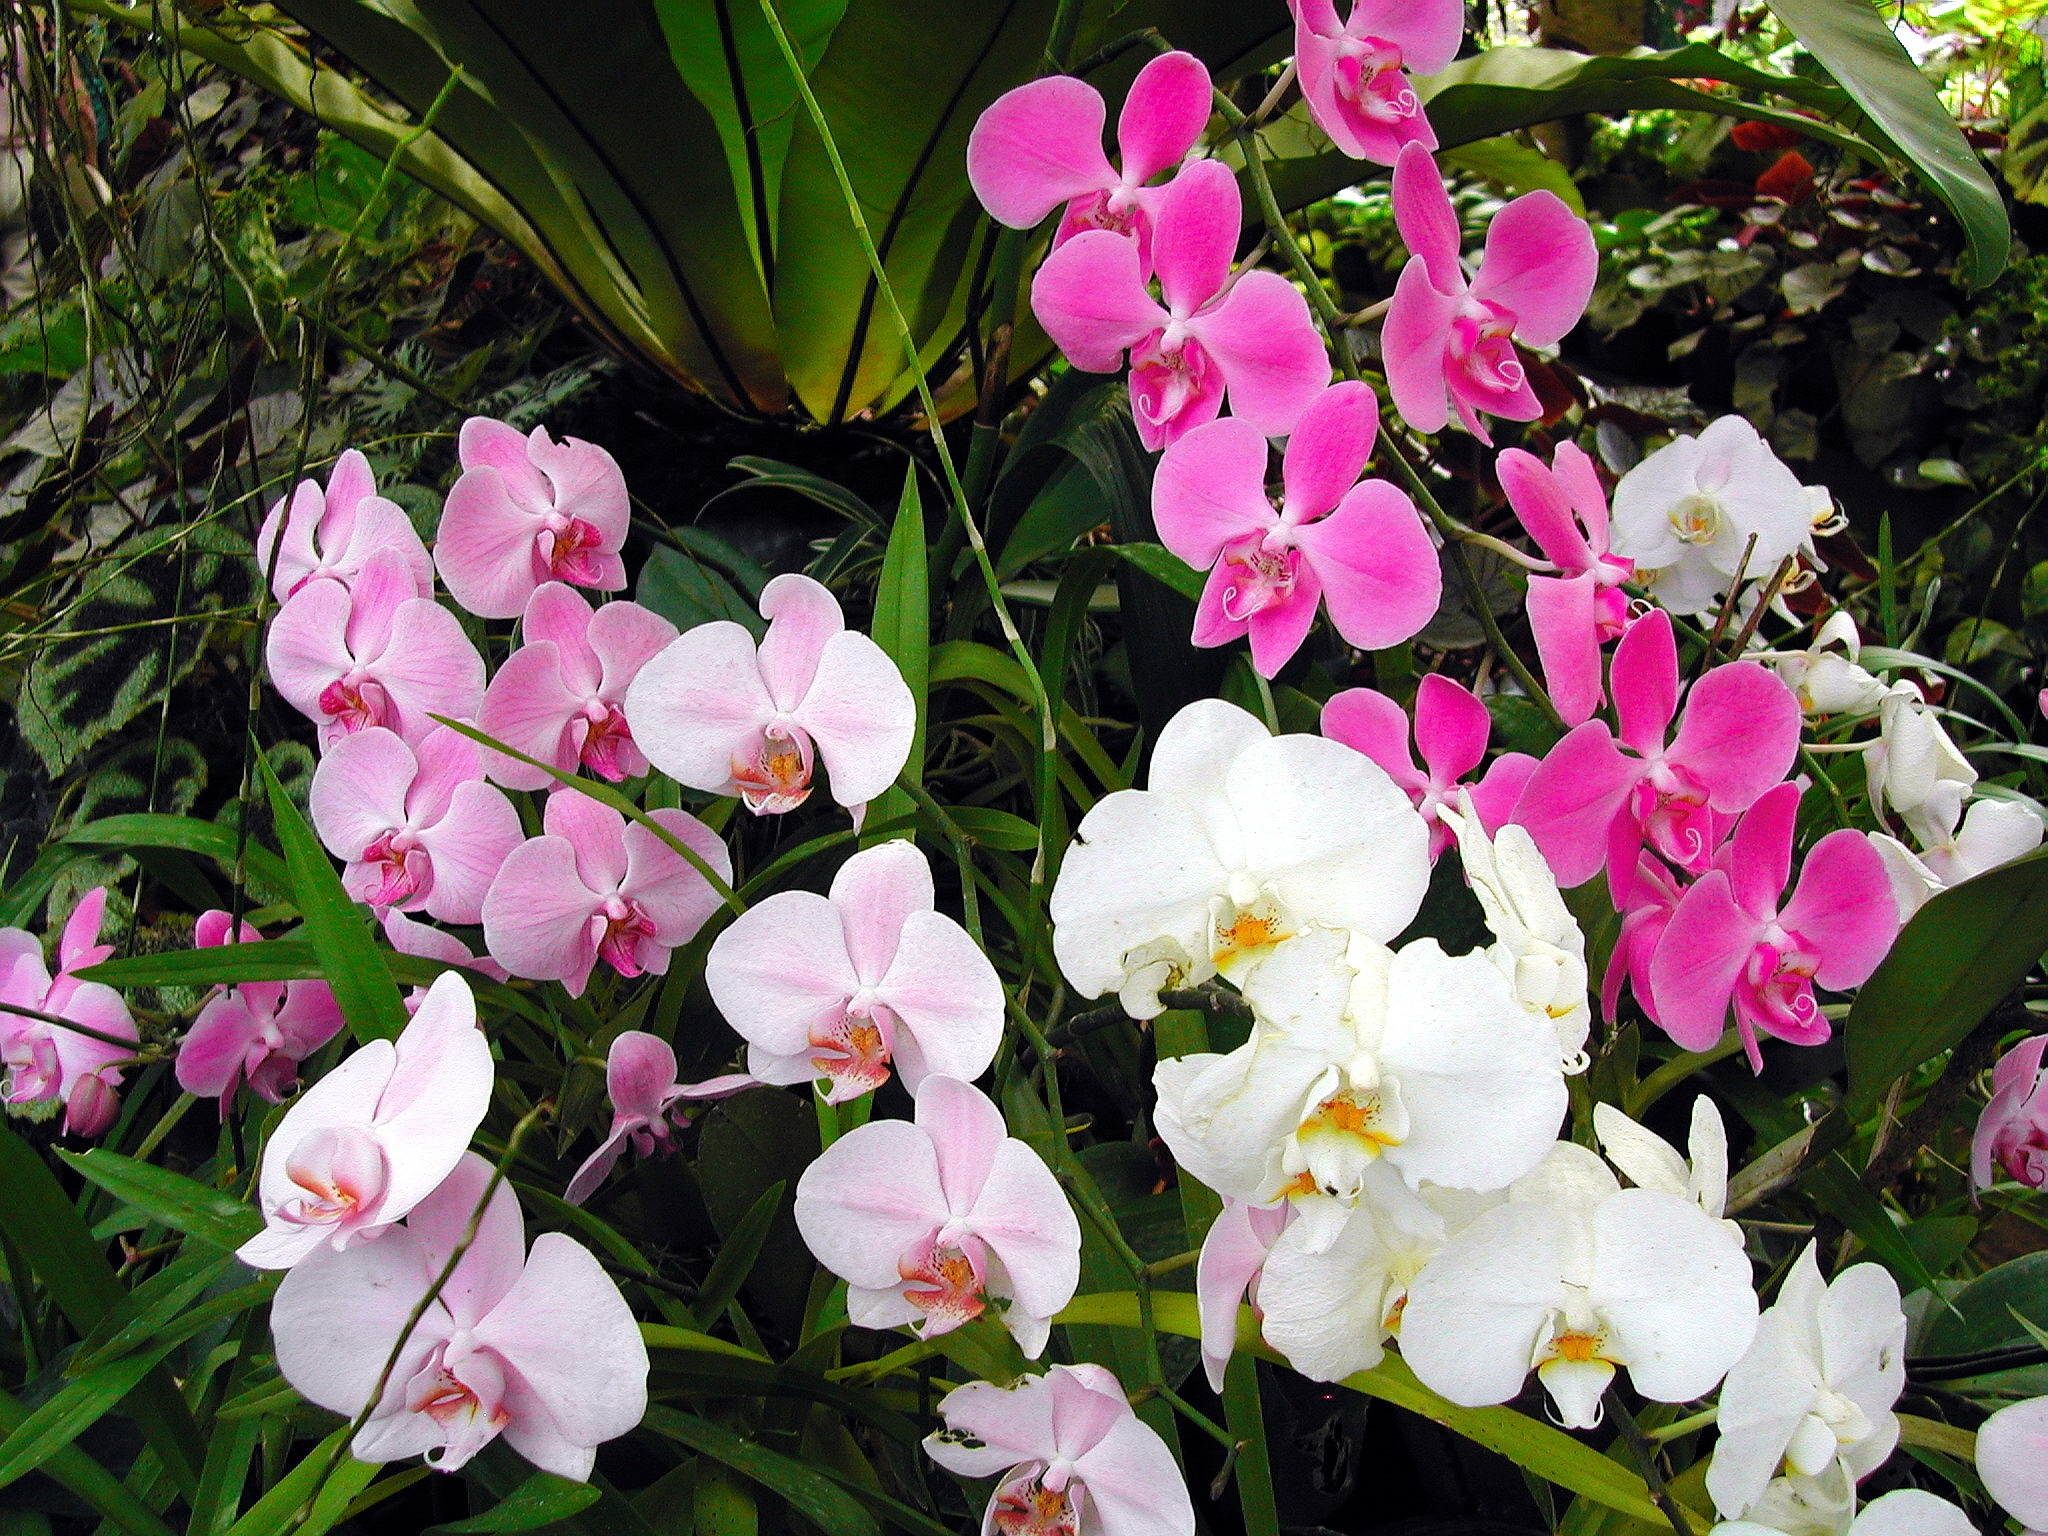
blossom, plant, flower, petal, botany, flora, greenhouse, orchid, flowers, sri lanka, flowering plant, cattleya, land plant, moth orchid, everlasting sweet pea